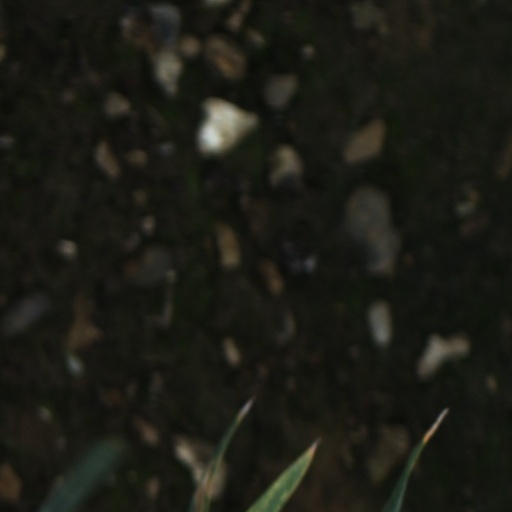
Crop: wheat